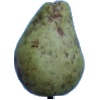
Label: Pear Stone 1